Anastasia Stotskaya

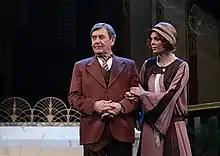
Stotskaya in the play "Ledi na den"' in 2020.

Stotskaya first rose to prominence at the age of 18, when she played the role of Fleur-de-Lys in the musical "Notre Dame de Paris" in the . She was noticed by Philipp Kirkorov, who in 2002 became Stotskaya's producer. First, he invited her to the auditions at the musical "Chicago", and then under his direction, Stotskaya recorded the first songs for a solo music project. They signed a collaboration contract for five years.